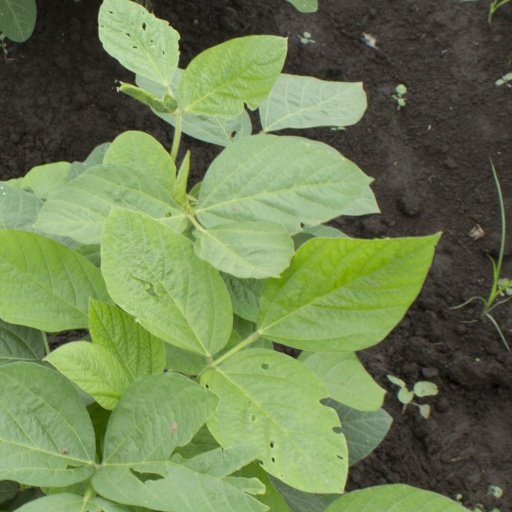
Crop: soybean